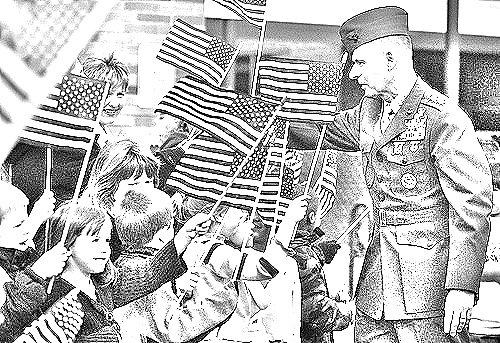
Portrait style: Sketch Portrait